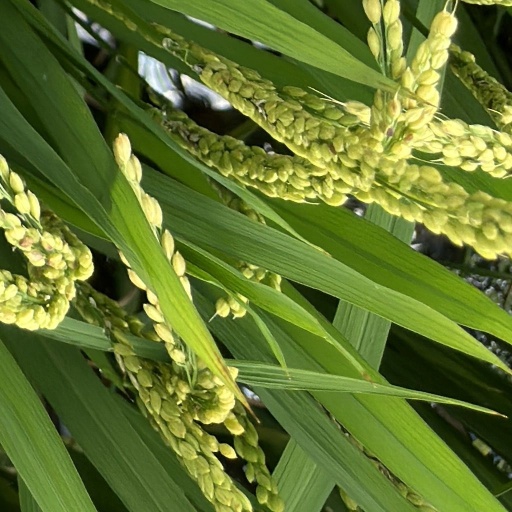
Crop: rice